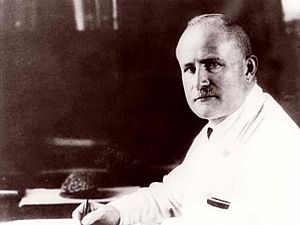
Hans Berger
Hans Berger var en tysk psykiater. Han er bedst kendt som opfinderen af elektroencefalografi i 1924 og som opdager af alfabølgen, som kaldes “Berger wave” på engelsk.